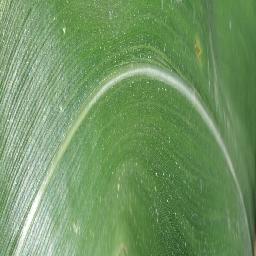
Label: Corn___healthy